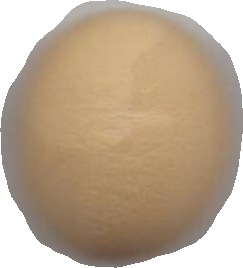
Variety: Grobogan